Neeya?

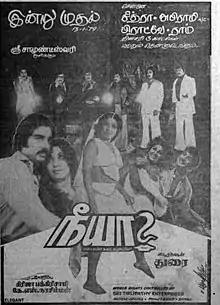
Theatrical release poster

Neeya? is a 1979 Indian Tamil-language horror thriller film, directed by Durai and written by P. Kalaimani. A remake of the 1976 Hindi film "Nagin", it has an ensemble cast that includes Kamal Haasan, Jai Ganesh, Vijayakumar, Ravichandran, Srikanth, M. N. Nambiar, Sripriya, Manjula, Deepa, Latha and Chandra Mohan. The film revolves around an Ichchadhari naag who seeks to kill six people she holds responsible for the death of her lover.